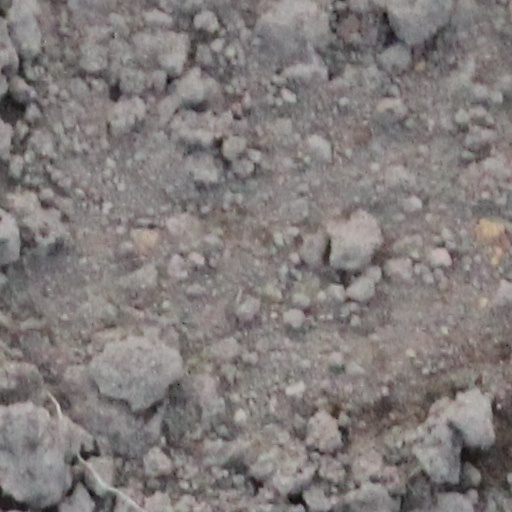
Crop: wheat